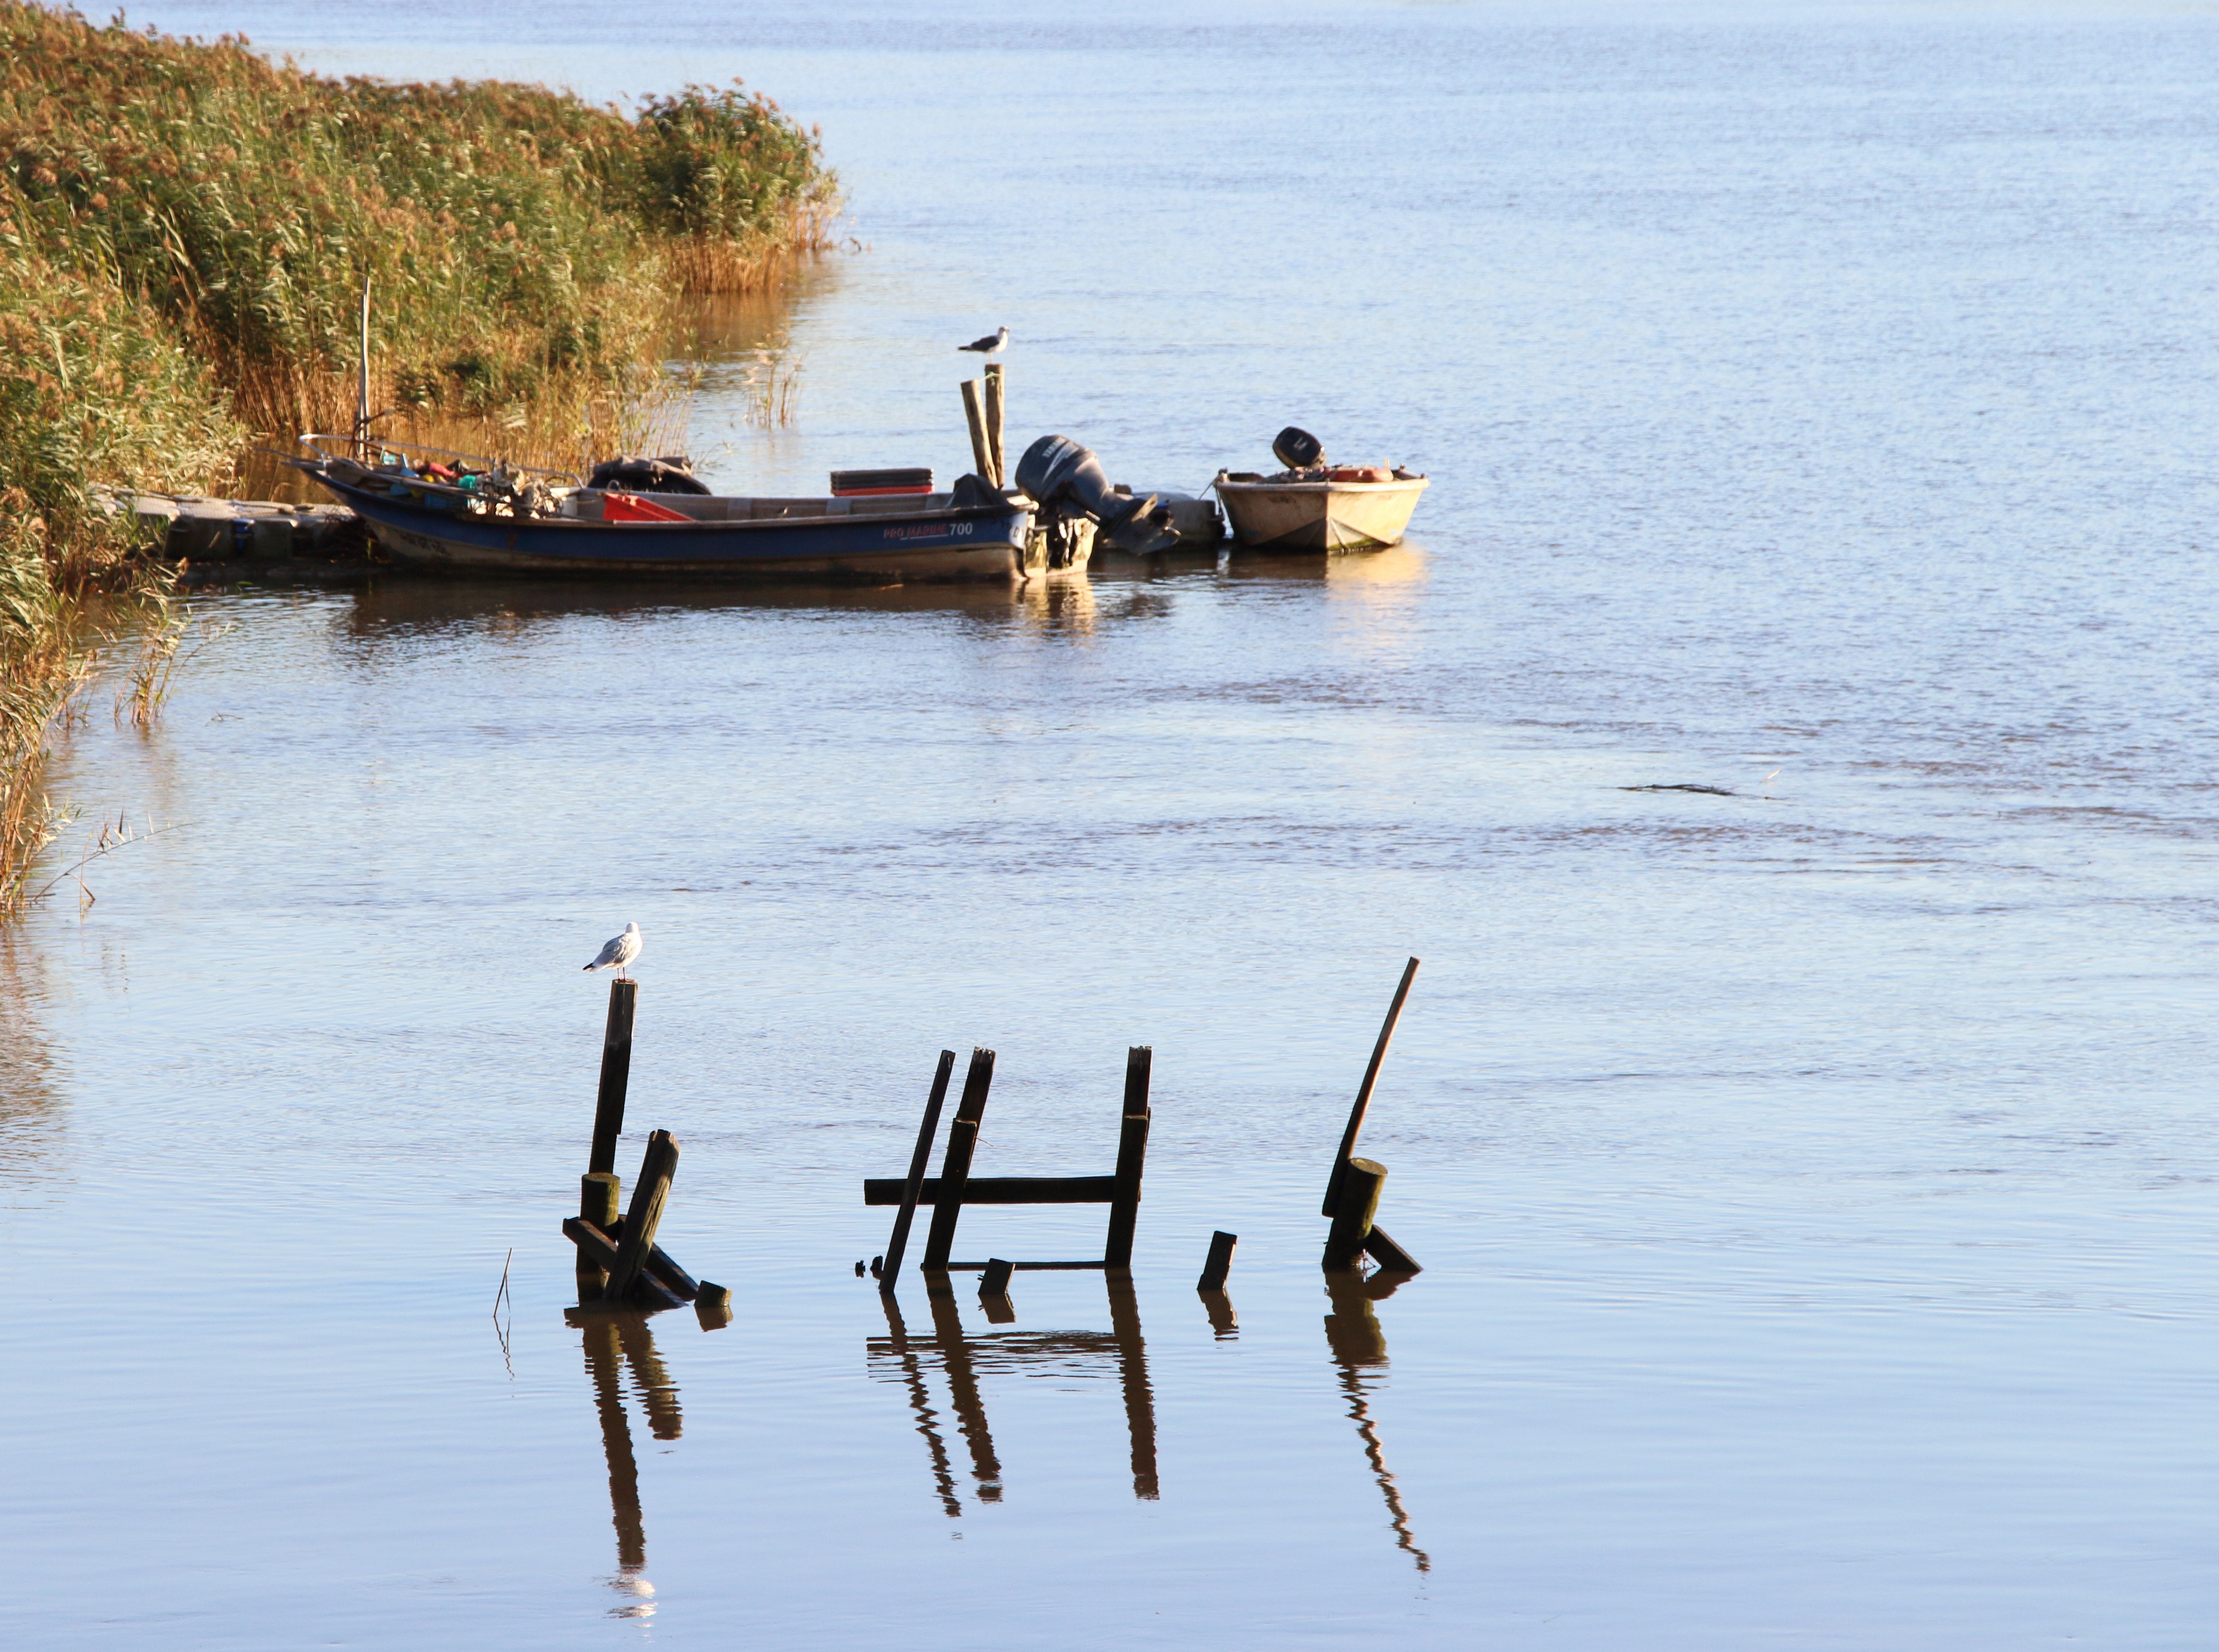
landscape, sea, coast, water, nature, bird, boat, shore, travel, vehicle, bay, fortress, holidays, boating, boats, rio, watercraft, watercraft rowing, sado